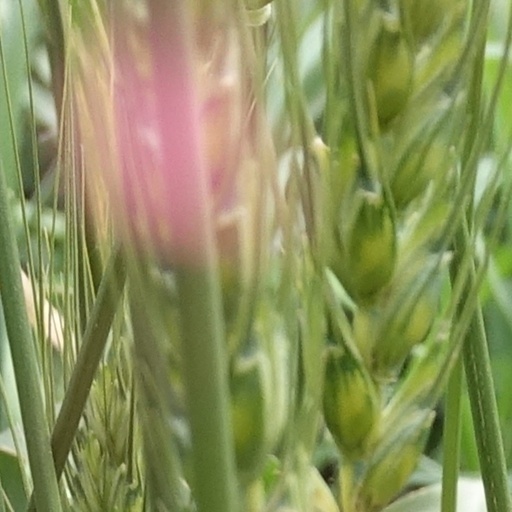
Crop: wheat